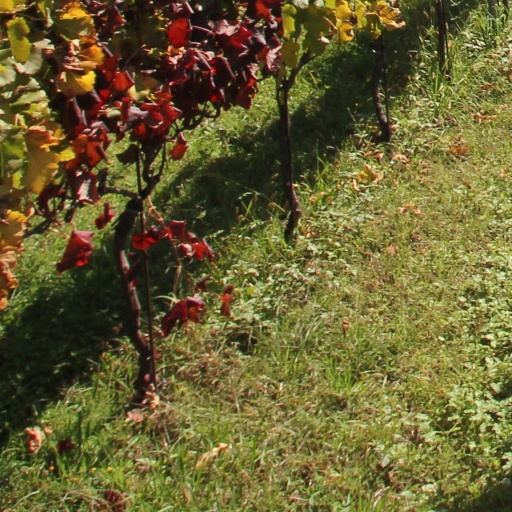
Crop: grape